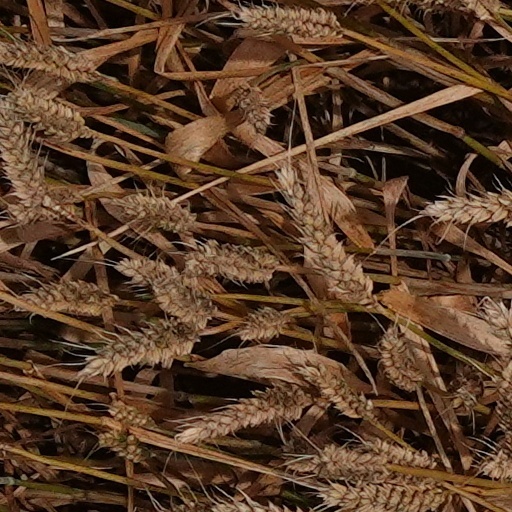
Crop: wheat